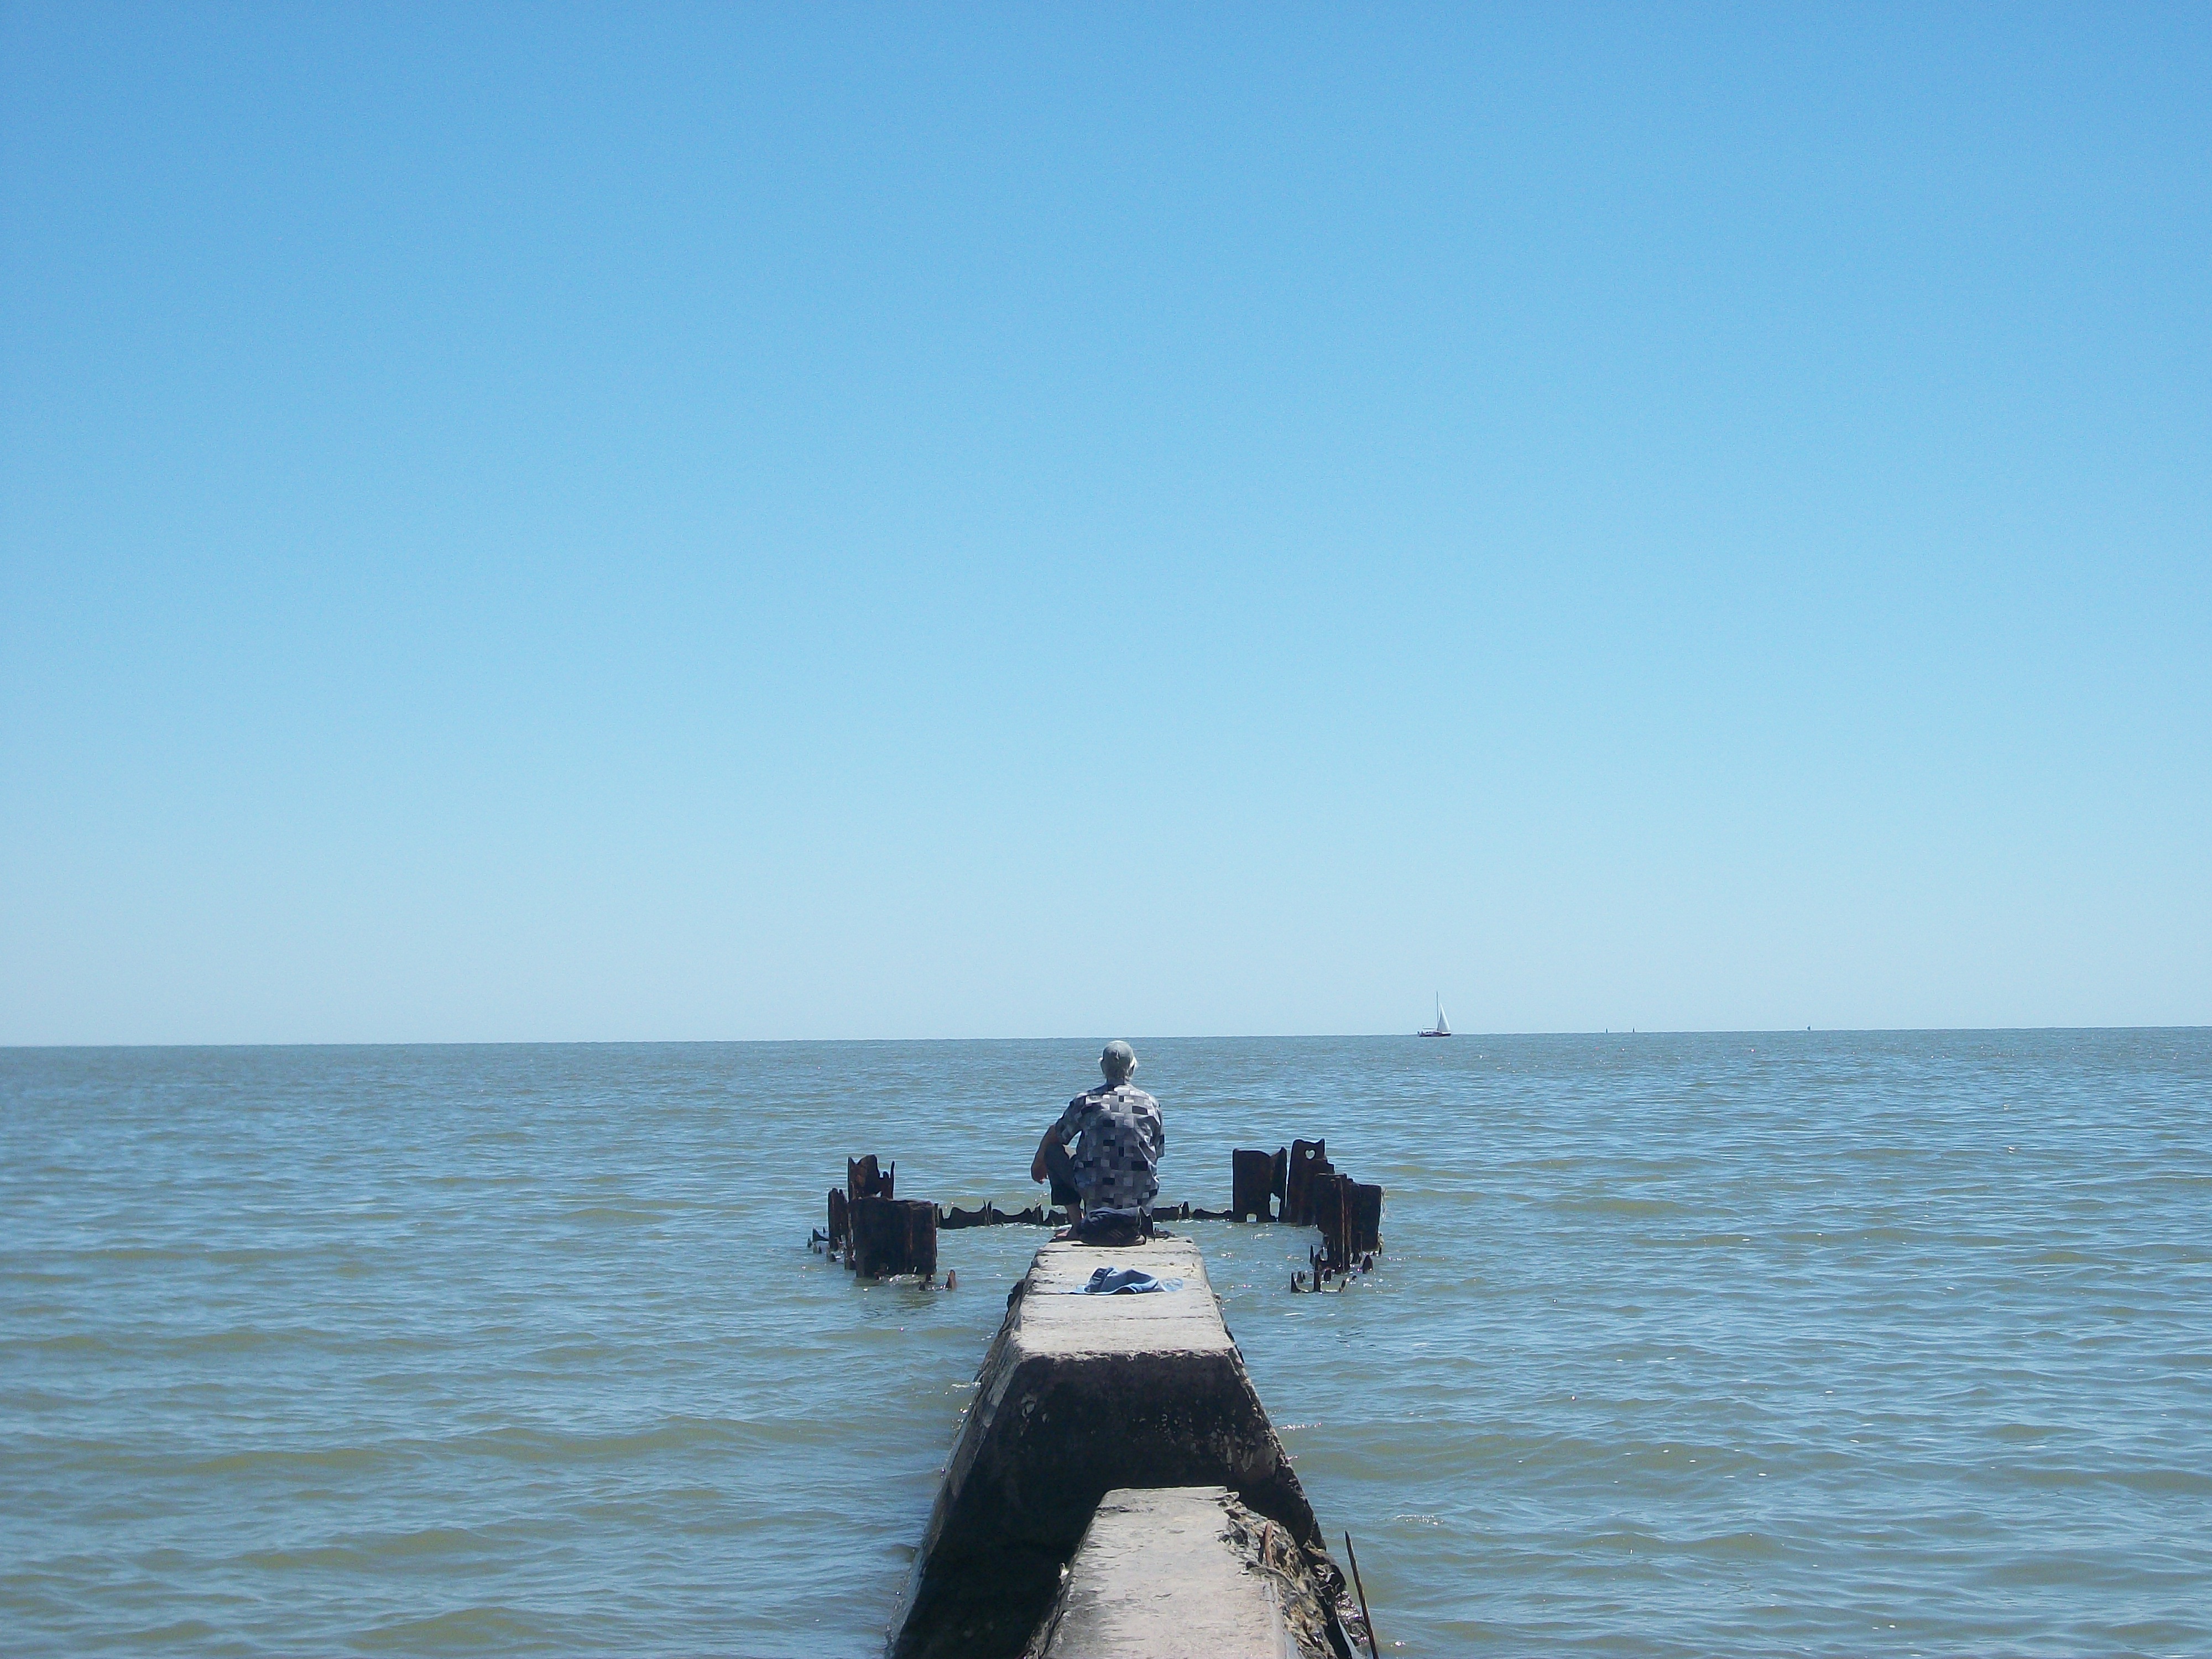
man, sea, water, sky, horizon, waterway, ocean, coastal and oceanic landforms, boat, calm, shore, boating, coast, lake, recreation, vacation, beach, inlet, boats and boating equipment and supplies, bay, cloud